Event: Nepal Earthquake
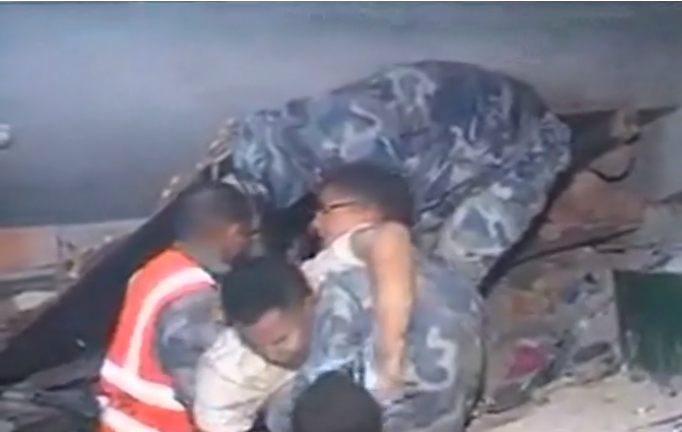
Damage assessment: no_damage